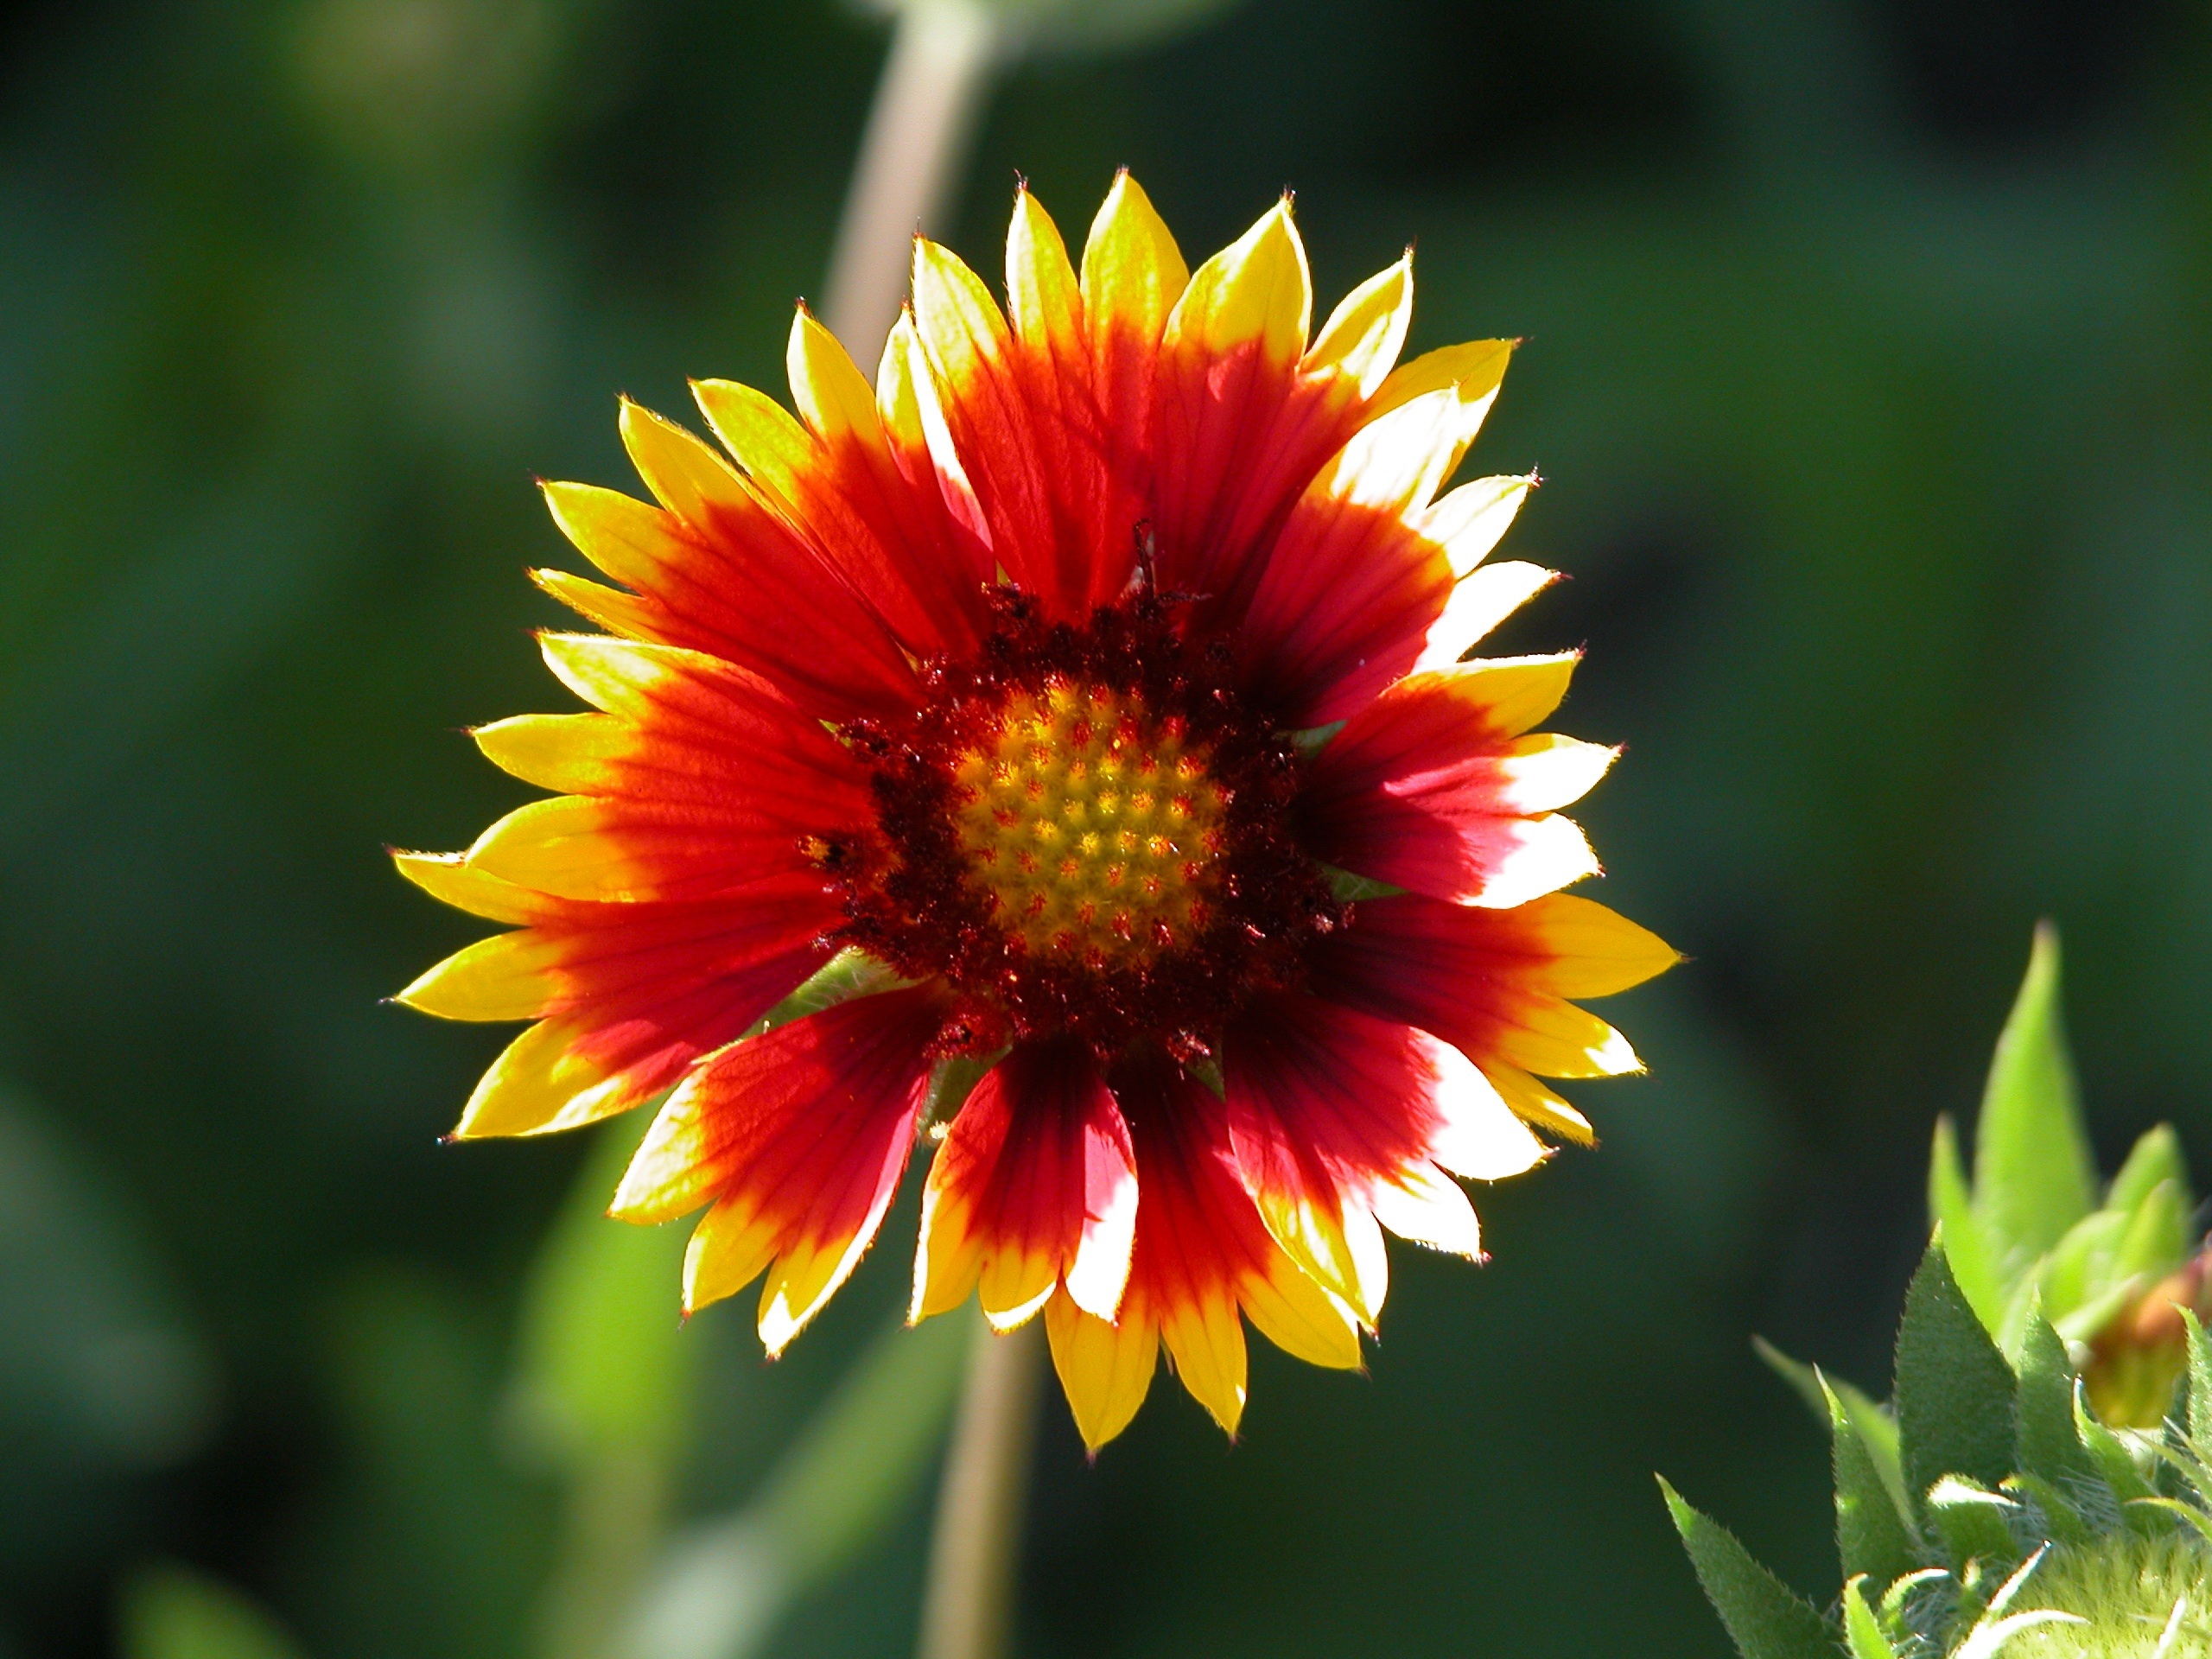
nature, plant, flower, petal, daisy, orange, red, macro, botany, yellow, flora, wildflower, close up, bright, nectar, macro photography, flowering plant, daisy family, annual plant, plant stem, land plant, blanket flowers